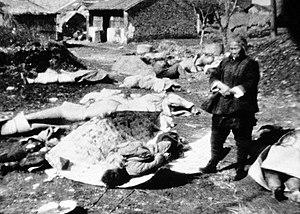
L'islam en Chine, est riche de son passé et de son héritage. L'Histoire de l'islam en Chine est des plus anciennes, remontant aux alentours de 650, lorsque Sa`d ibn Abi Waqqas est envoyé comme représentant auprès de l'empereur Tang Gaozong, durant le règne du calife Othmân ibn Affân. Le nombre de musulmans en RPC est estimé entre 30 et 80 millions suivant les sources. L'État communiste commence par lutter contre toutes les religions pendant les années 1950, puis les interdits pendant la Révolution culturelle avant de graduellement mettre en place un système de liberté sous contrôle avec l'arrivée de Deng Xiaoping au pouvoir. L'islam est géré par l'Association Islamique de Chine, une association étatique à laquelle doit s'affilier tout musulman.
Le massacre de Nankin, également appelé sac de Nankin ou viol de Nankin, est un évènement de la guerre sino-japonaise qui a eu lieu à partir de décembre 1937, après la bataille de Nankin. Pendant les six semaines que dure le massacre de Nankin, des centaines de milliers de civils et de soldats désarmés sont assassinés et entre 20 000 et 80 000 femmes et enfants sont violés par les soldats de l'Armée impériale japonaise.